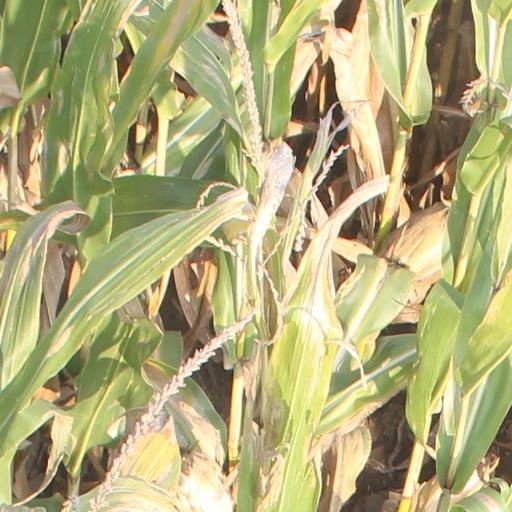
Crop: maize; corn